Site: brandenburg
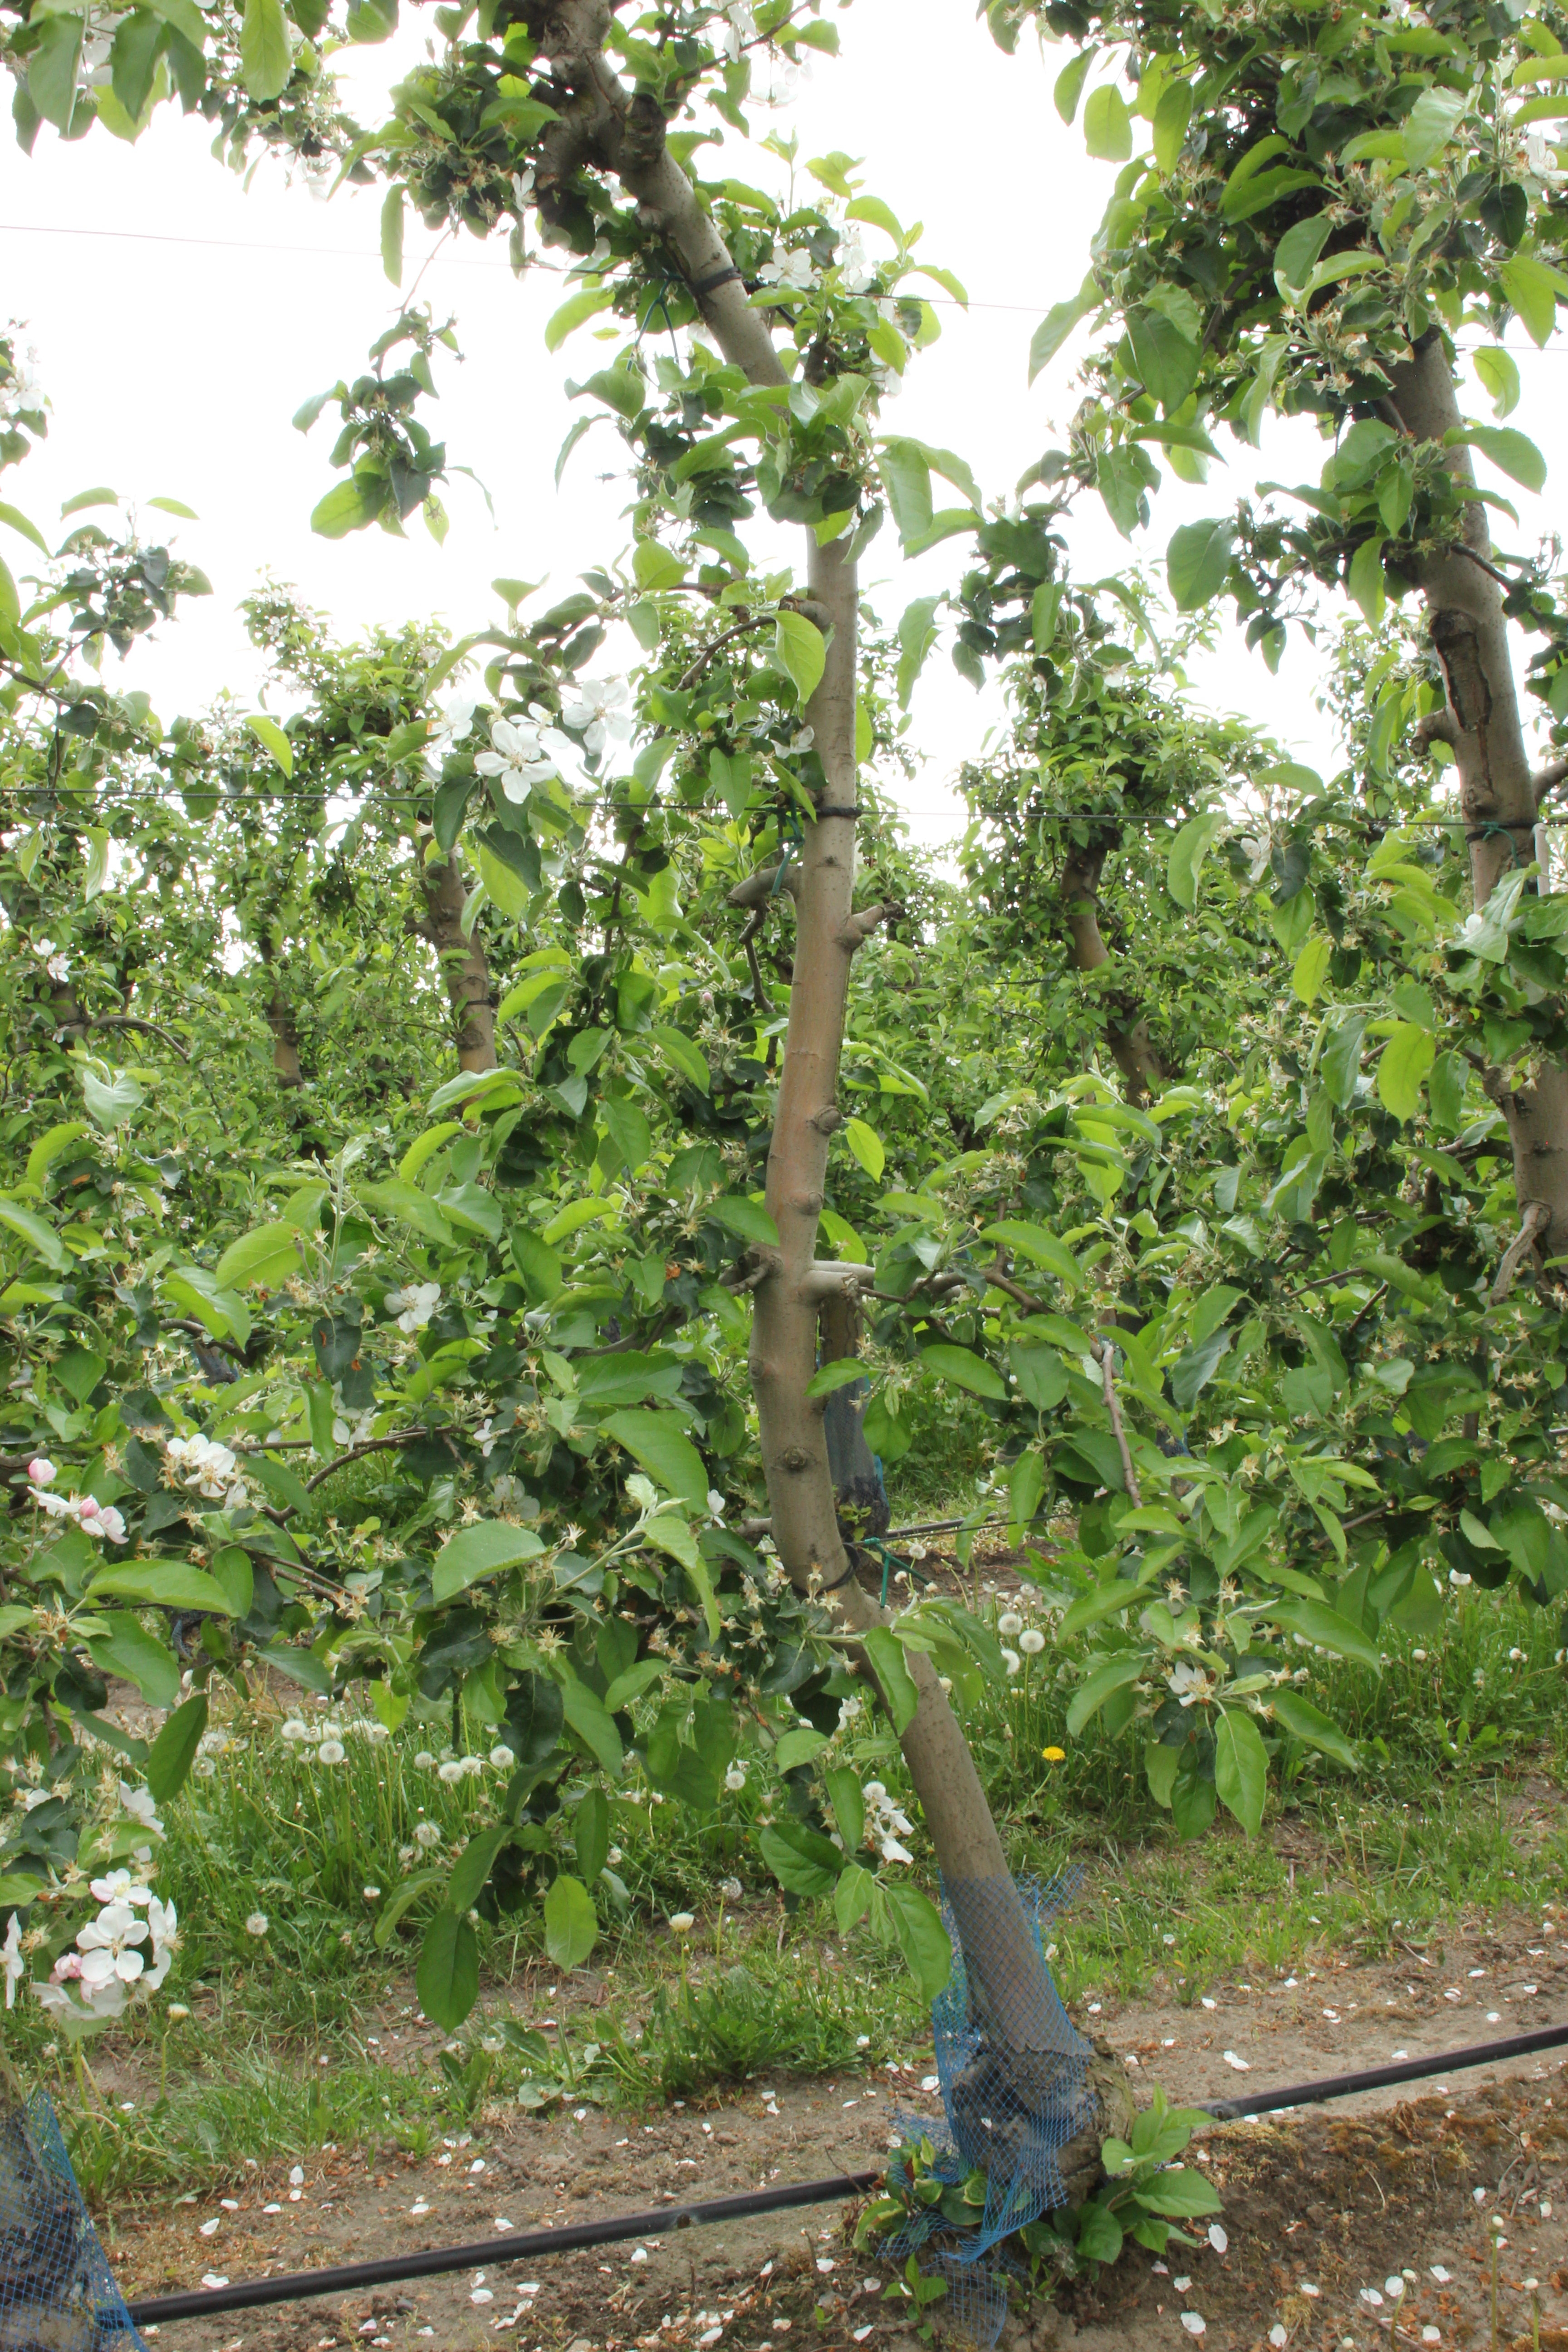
Growth stage (BBCH 67): Flowering